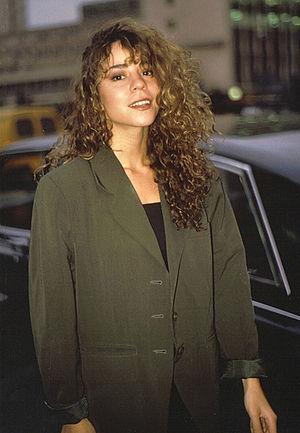
Mariah Carey [məˈɹaɪə ˈkɛəɹi], née le 27 mars 1970 à Huntington, est une auteure-compositrice-interprète, actrice et femme d'affaires américaine.